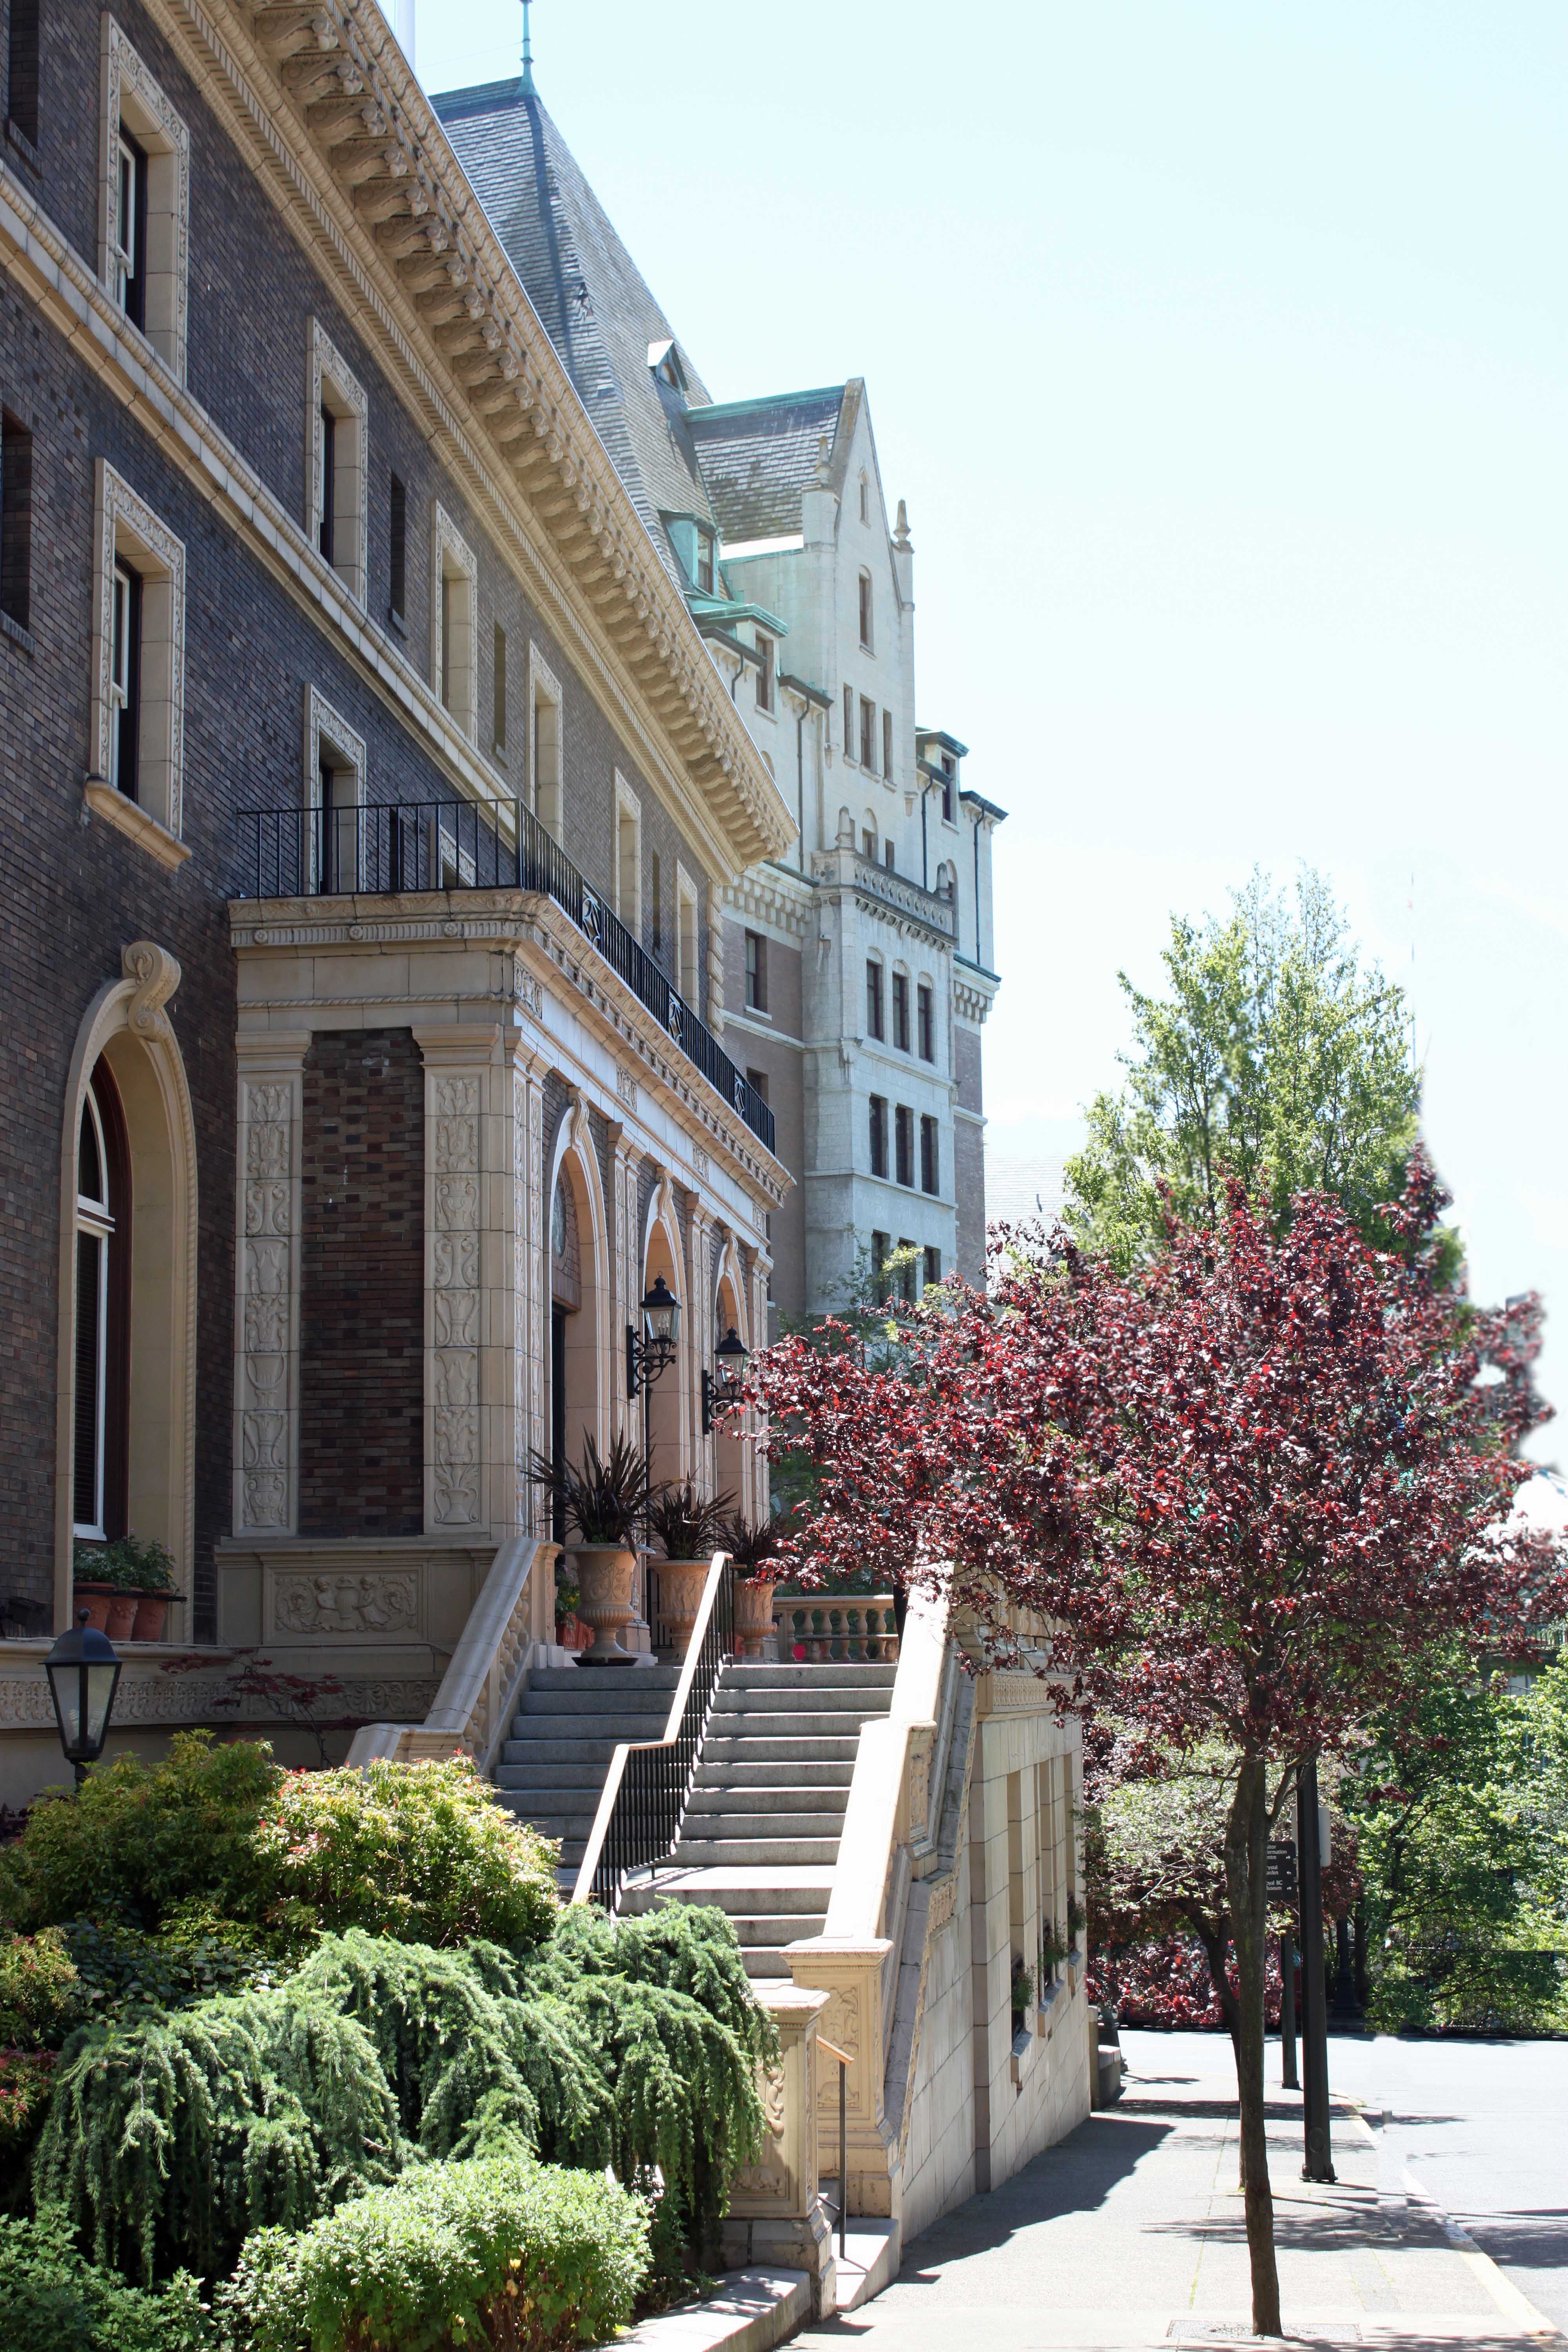
tree, architecture, house, town, building, palace, city, home, urban, downtown, plaza, facade, apartment, trees, modern building, courtyard, flat, town square, estate, condominium, neighbourhood, residential area, human settlement